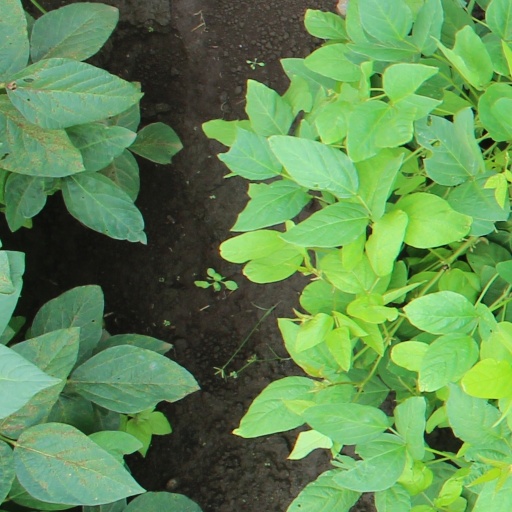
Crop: soybean